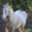
Label: horse